Lego DC Shazam! Magic and Monsters

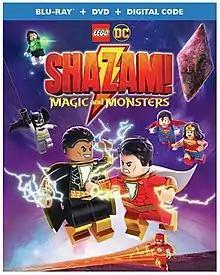
Blu-ray cover

Lego DC Shazam! Magic and Monsters is a 2020 American animated superhero comedy film based on the DC Comics and Lego brands. The film is produced by DC Entertainment, The Lego Group and Warner Bros. Animation and distributed by Warner Bros. Home Entertainment. It is the tenth and final Lego DC Comics film and was released on digital on April 28, and on Blu-ray and DVD on June 16, 2020, as The Lego Group would part ways with Warner Bros. to sign a deal with Universal Pictures. The film received positive reviews from critics, with praise for the humor and action.